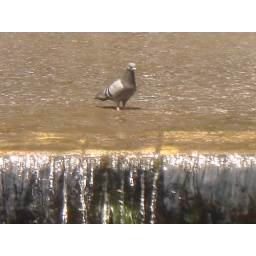
Taken in Srinager. Afree bird in water amist security forces